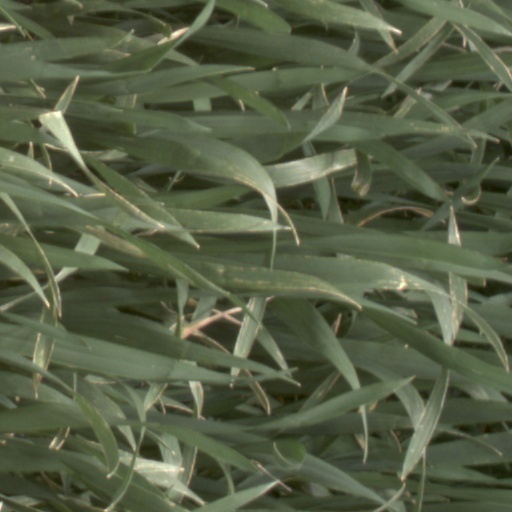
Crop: wheat